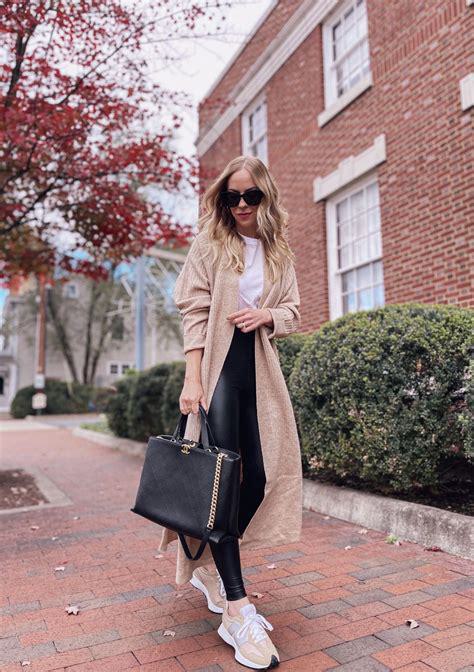
Brand: New
Model: Balance 327